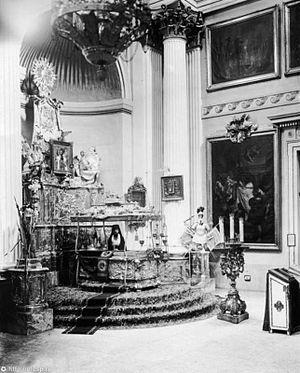
La châsse Alexandre Nevski ou complexe mémorial de la châsse d'Alexandre Nevski est une œuvre de style baroque de l'art décoratif russe du XVIIIᵉ siècle, réalisée en argent, à l'époque du règne de l'impératrice Élisabeth Petrovna. Le complexe mémorial comprend aussi une plus petite châsse en bois garnie d'argent, réalisée sous le règne de Pierre Ier le Grand et d'Ivan V.